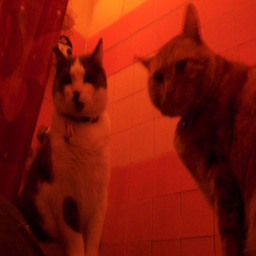
two cats sitting in the shower next to each other
two large cats standing in a bath tub rim under red lights
Two cats wearing collars standing in a room that looks red.
Two cats with different furs looking down at something.
Two cats in a bathroom with a red light.